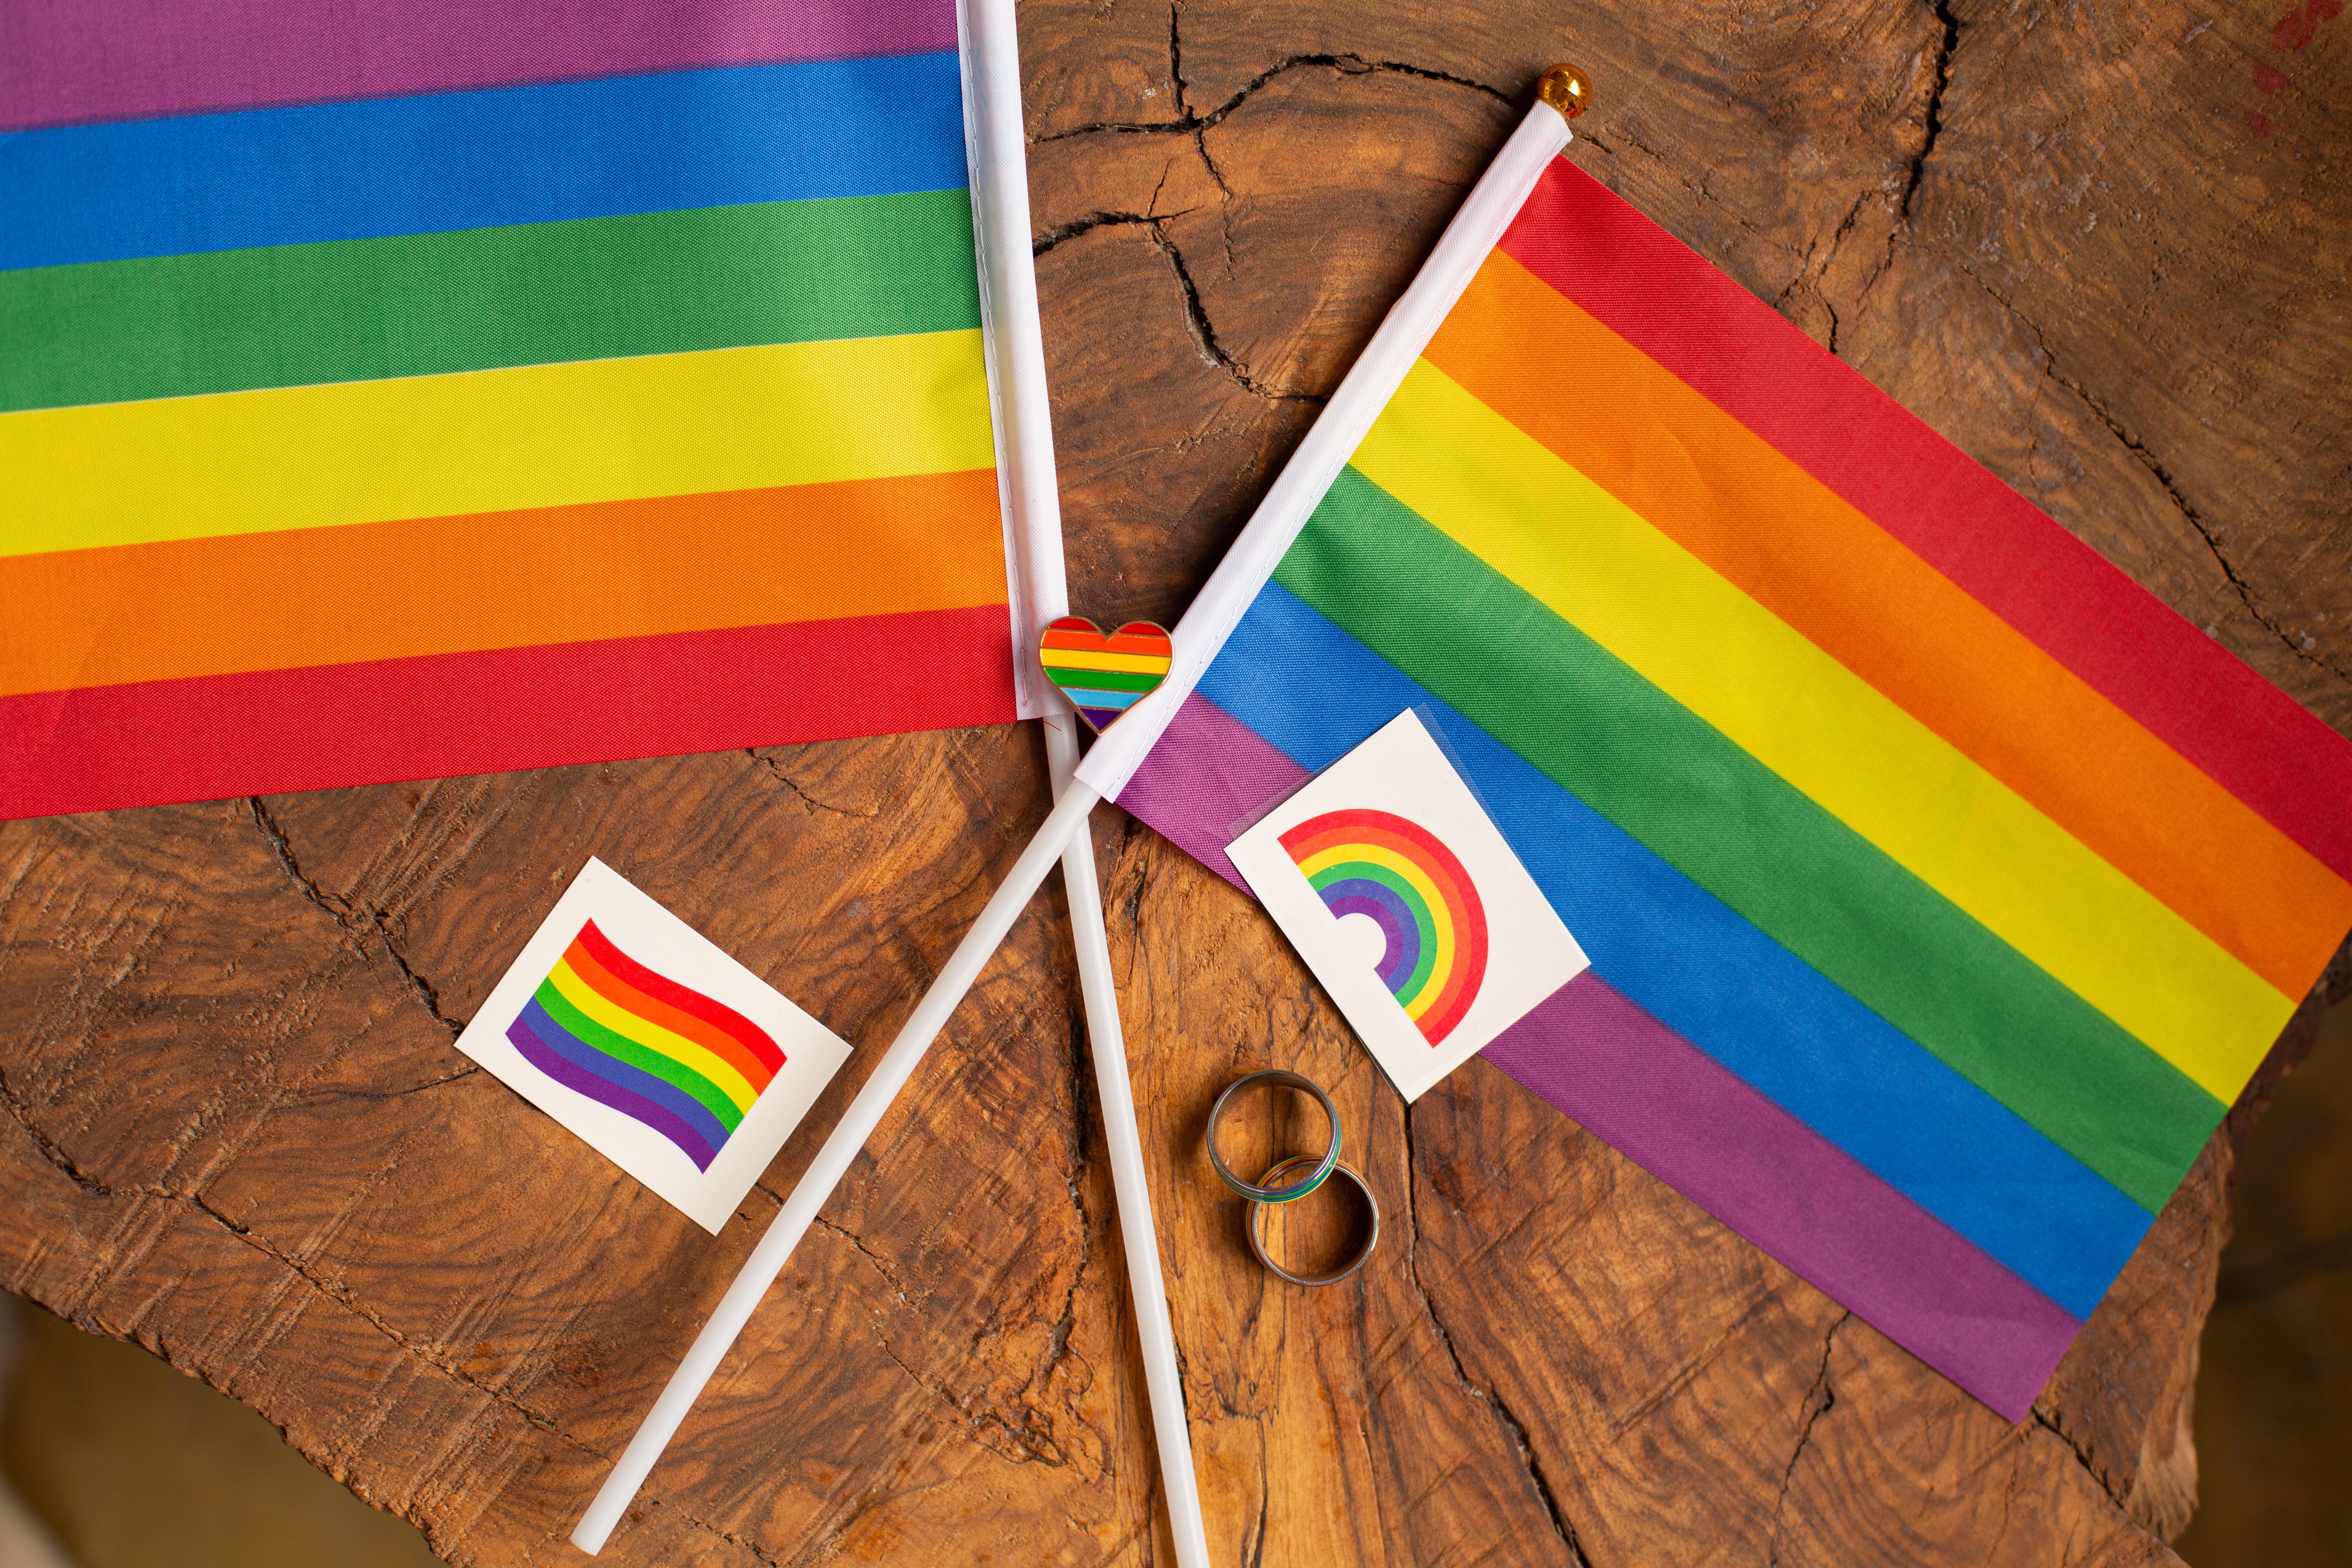
flag, Colorfulness, rectangle, textile, wood, rainbow, Tints and shades, pattern, triangle, wood stain, symmetry, magenta, art, circle, linens, hardwood, event, visual arts, electric blue, plank, flooring, graphics